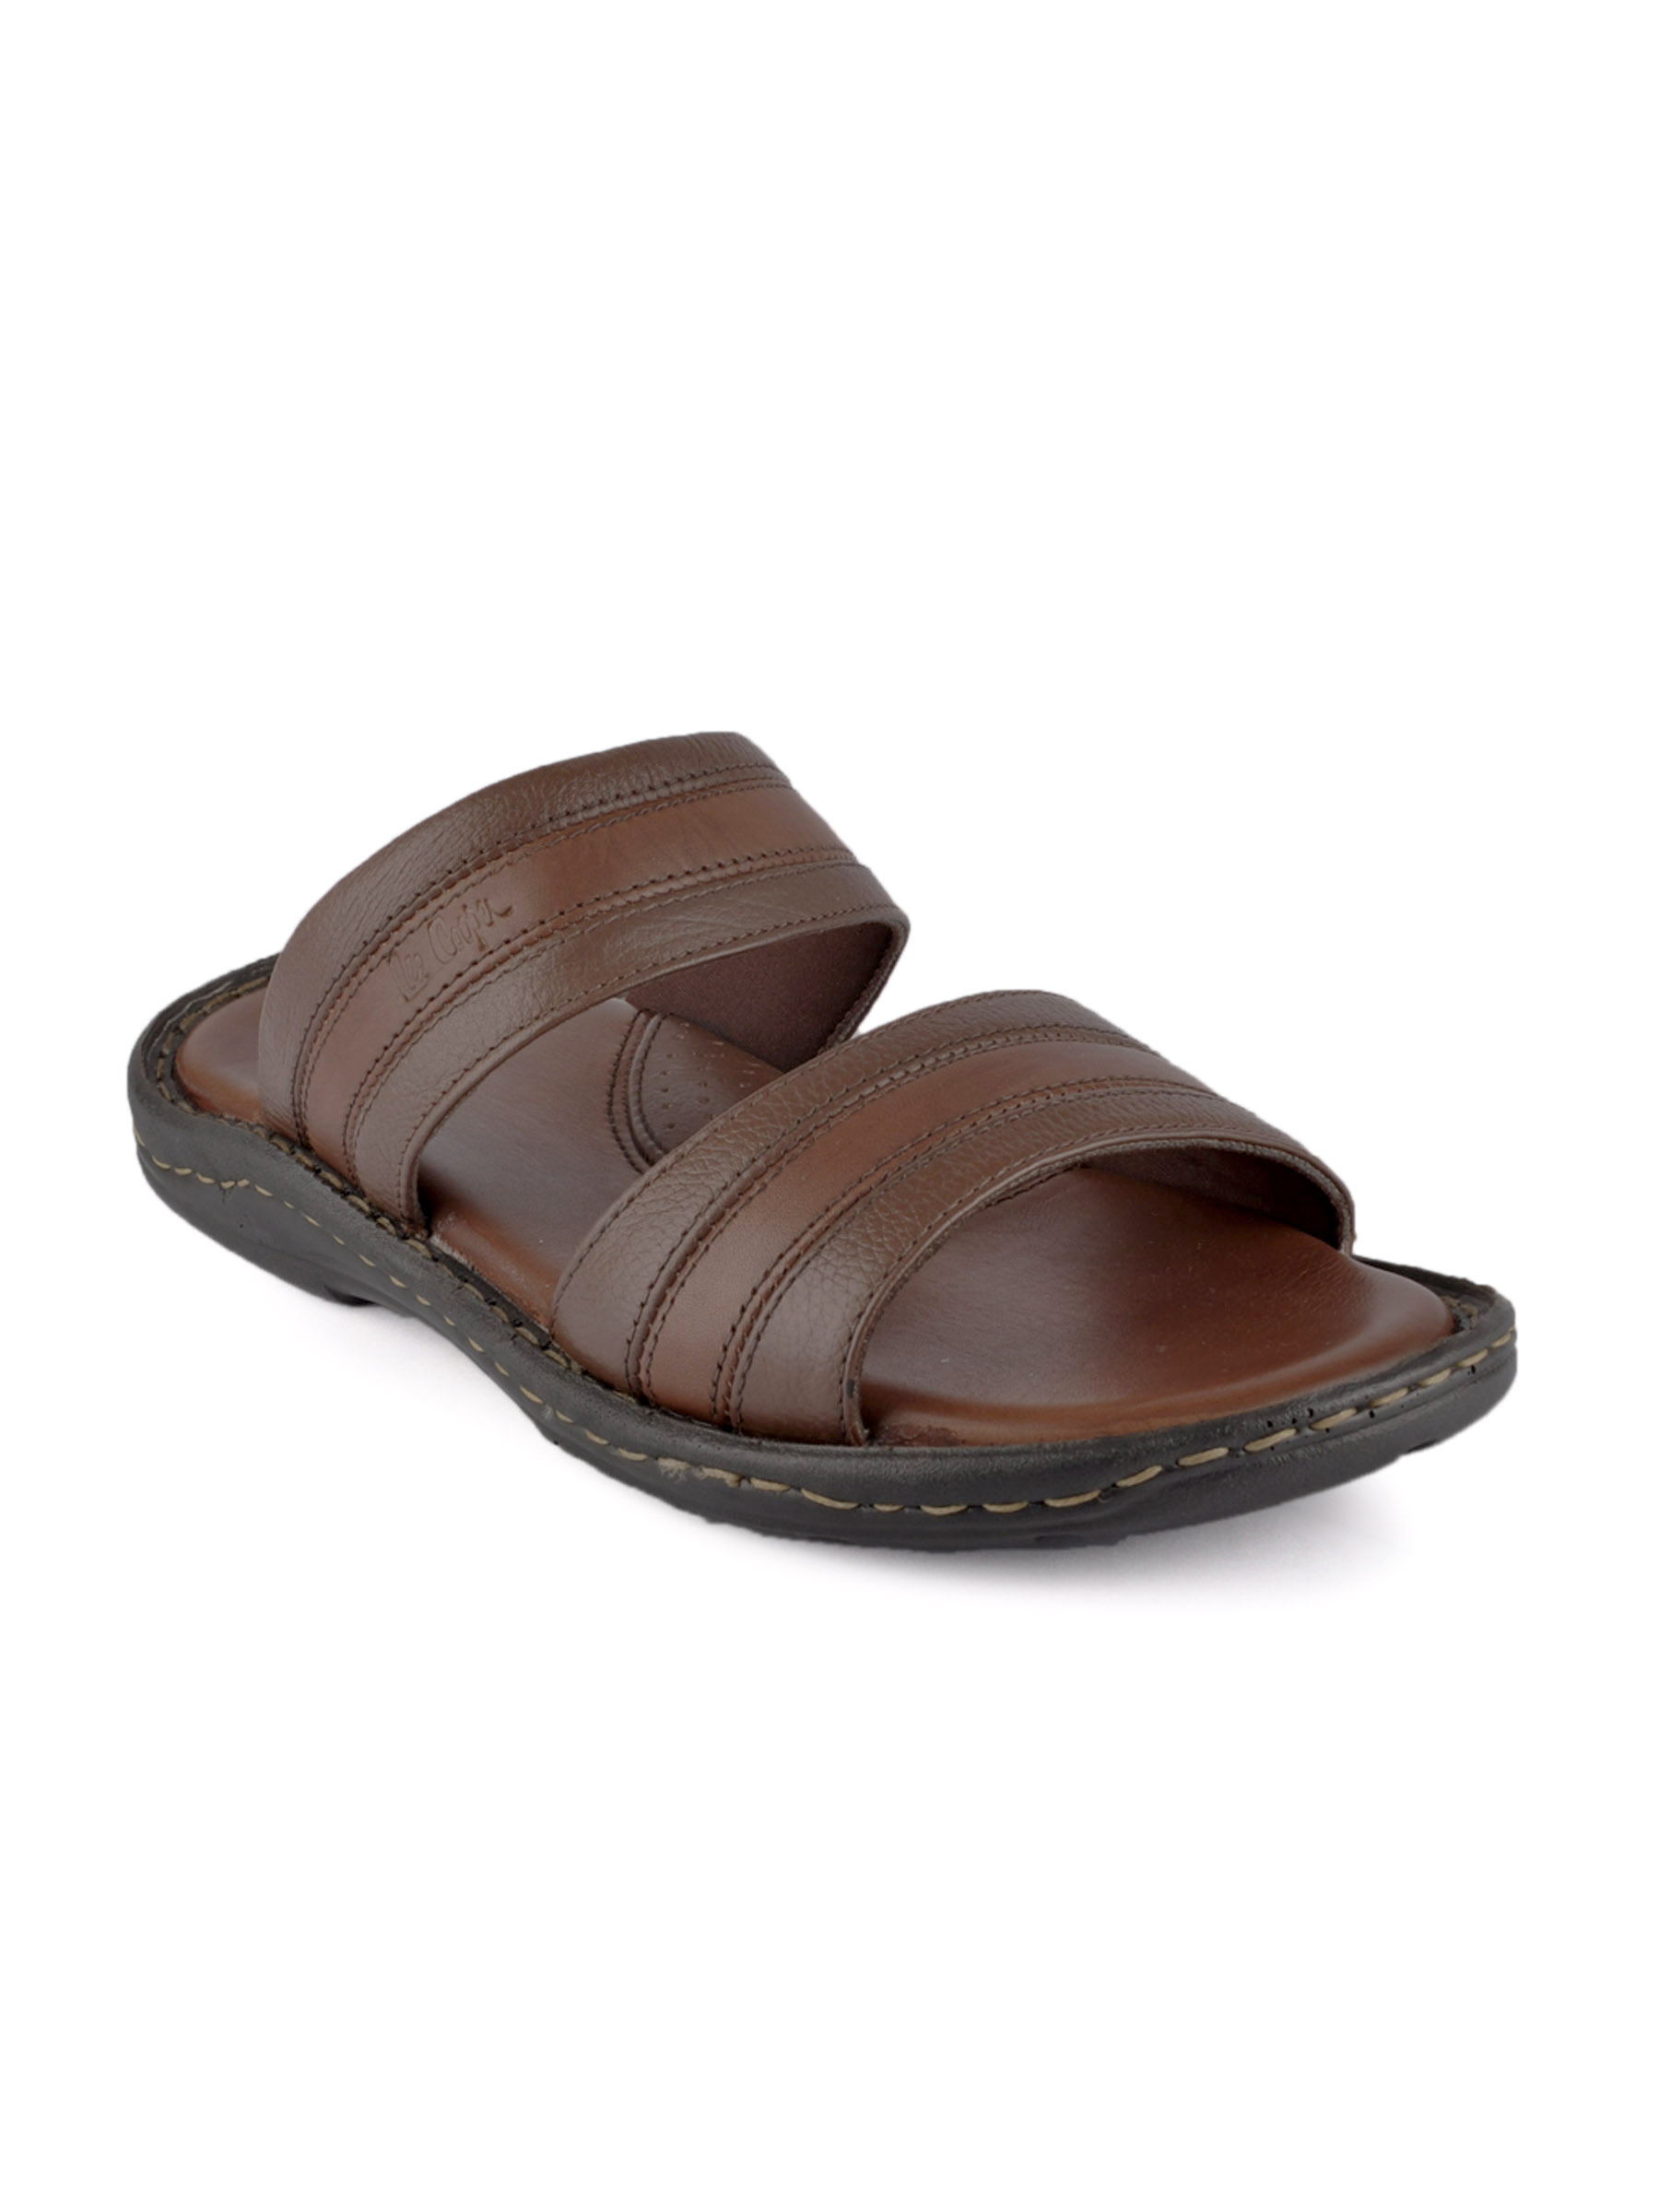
Lee Cooper Men Brown Sandals
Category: Footwear / Sandal / Sandals
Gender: Men
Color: Brown
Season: Fall 2011
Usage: Casual